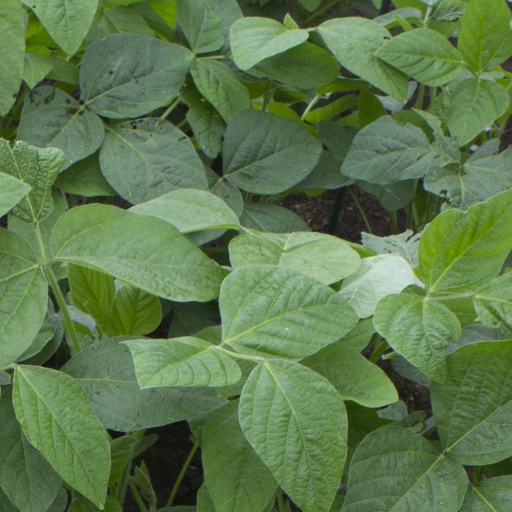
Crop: soybean